Parting Ways (Plymouth, Massachusetts)

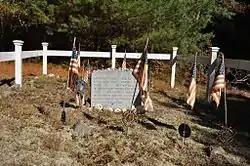

Parting Ways was an African-American settlement of freedmen adjacent to present-day Route 80 in Plymouth, Massachusetts, near the Plymouth/Kingston town line. Other names for Parting Ways include the Parting Ways Archeological District and the Parting Ways New Guinea Settlement. It was founded on by four former enslaved people who fought in the American Revolutionary War: Cato Howe, Prince Goodwin, Plato Turner, and Quamony Quash and their families. They were granted their freedom by the Massachusetts courts due to their service in the war. The land was granted in 1792 as part of an agreement with the town of Plymouth, that whosoever could clear the land could claim ownership of it. Part of this land was added to the National Register of Historic Places on April 19, 1979.